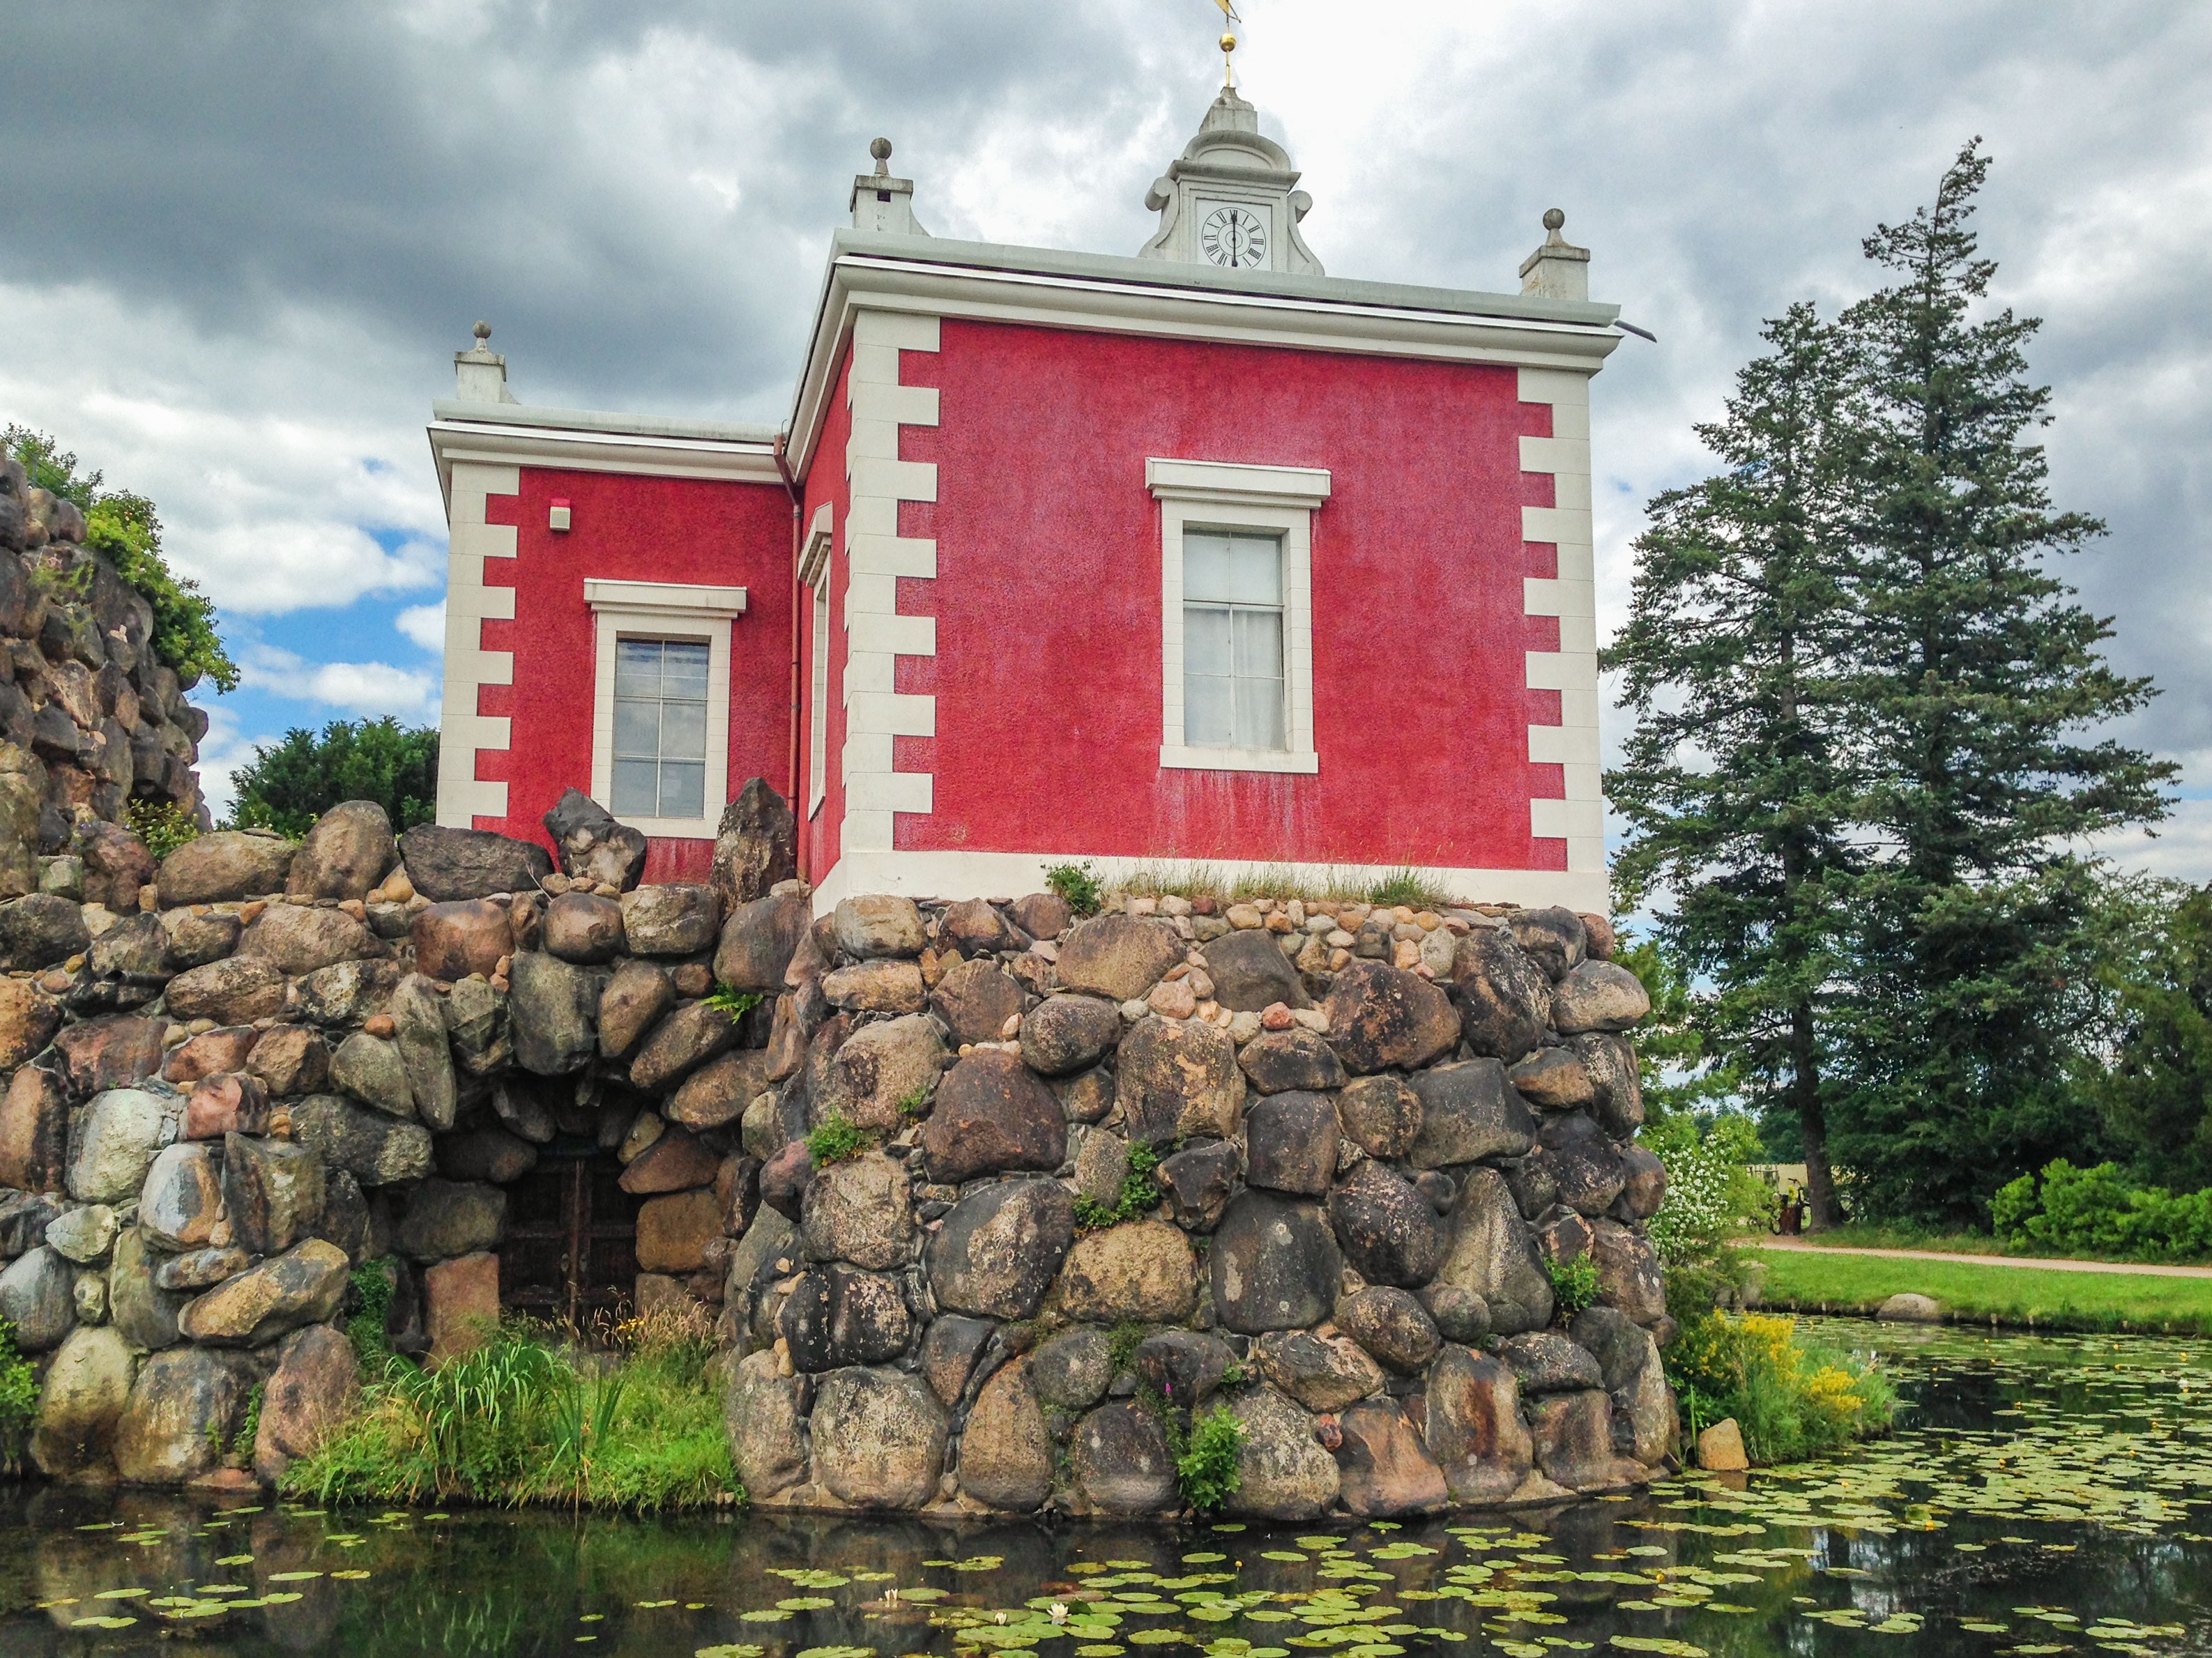
architecture, building, tower, park, landmark, facade, chapel, tourism, place of worship, historic building, temple, monastery, historically, w rlitz, dessau w rlitz, dessau stop, park w rlitz